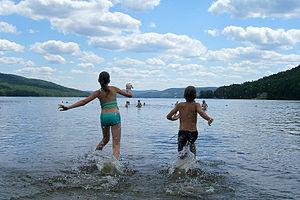
Plage municipale à Pohénégamook, sur le lac du même nom, au Témiscouata (Québec)
Pohénégamook est une ville du Québec située dans la municipalité régionale de comté du Témiscouata au Bas-Saint-Laurent. Elle est née le 23 octobre 1973 de la fusion des municipalités de Sully, Saint-Pierre-d'Estcourt et Saint-Éleuthère.